Gert Van Walle

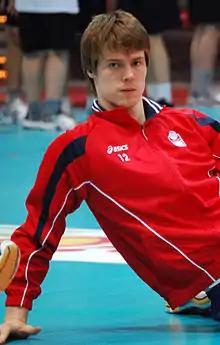

Gert Van Walle (born 7 August 1987) is a Belgian professional male volleyball player. He was part of the Belgium men's national volleyball team at the 2014 FIVB Volleyball Men's World Championship in Poland. He played for Altotevere Città di Castello and French club Beauvais.